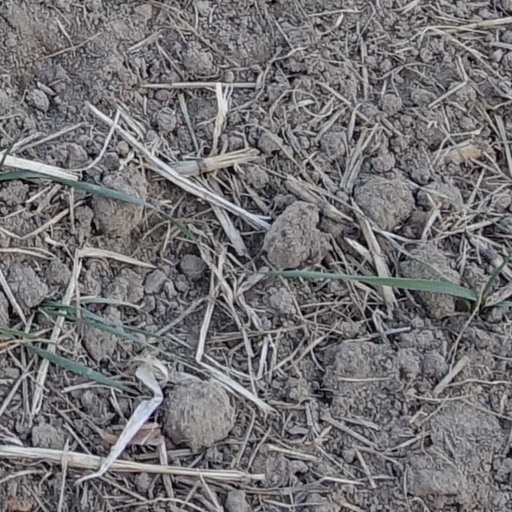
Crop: wheat